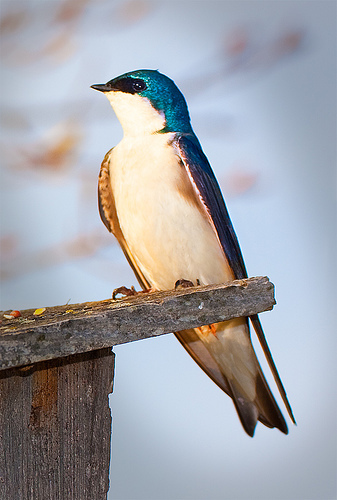
the underside of this bird is completely white, while the top is blue.
this bird has a white belly and breast, blue crown, and a tiny pointy bill.
the birds wings and the top of its head are vibrant blue, while the throat and body are pure white.
a vibrantly colored bird with a sparkling blue back and pure white chest, that has a very short and pointed beak.
beautiful white bellied, bright blue back with a short beak and black between the beak and eyes.
the bird has a blue crown and white belly and breasta long bird with a yellow belly and blue black and black cheek patch.
a small bird with a blue topaz head, with a white chest and under his wings the color is light brown.
the bird has a small black bill and a blue back with white belly.
this bird has a blue head that reaches all the way down to its back with a white underbelly and very short bill.
Species: Tree Swallow